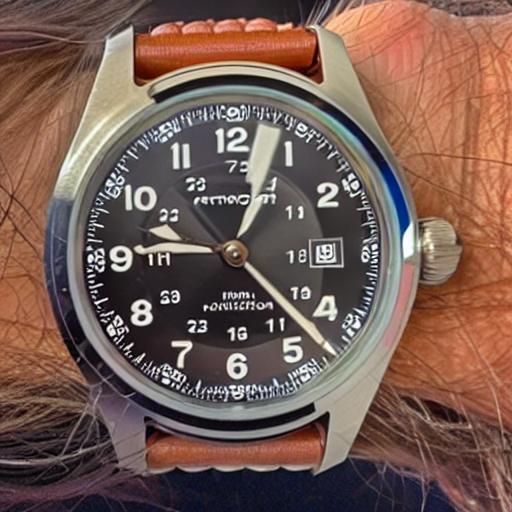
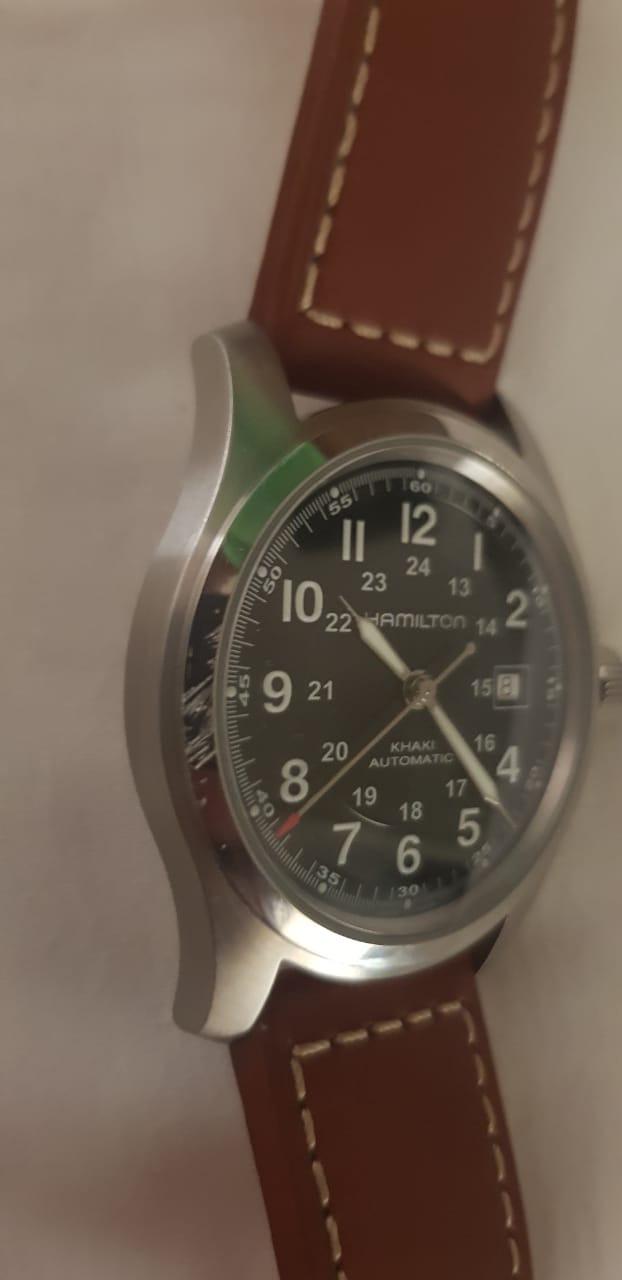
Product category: accessories_watch
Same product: no